Chinese pangolin

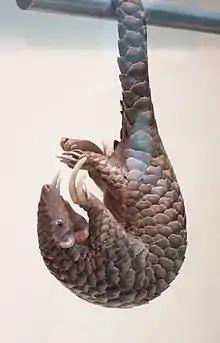
The Chinese pangolin has a prehensile tail

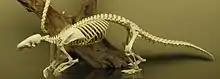
Chinese pangolin skeleton on display at the Museum of Osteology

The Chinese pangolin has the appearance of a scaly anteater. Its scales are typically grayish blue. Its head and body measure about and its tail measures about . A mature Chinese pangolin weighs from . It has 18 rows of overlapping scales accompanied by hair, a rare combination in mammals. It has a small, narrow mouth and a little, pointed head. Its claws grow in as it grows older. The female gives birth to a single offspring at a time.